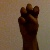
The image shows a hand gesture representing the letter 'E' in Indian Sign Language.